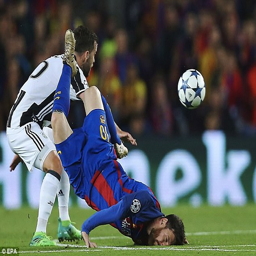
the image of footballer falling on his face summed up exit